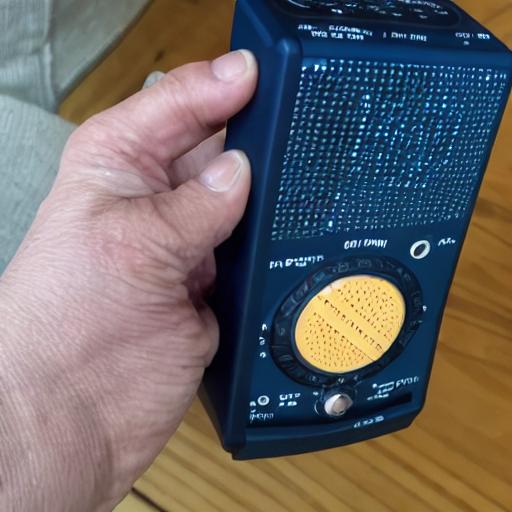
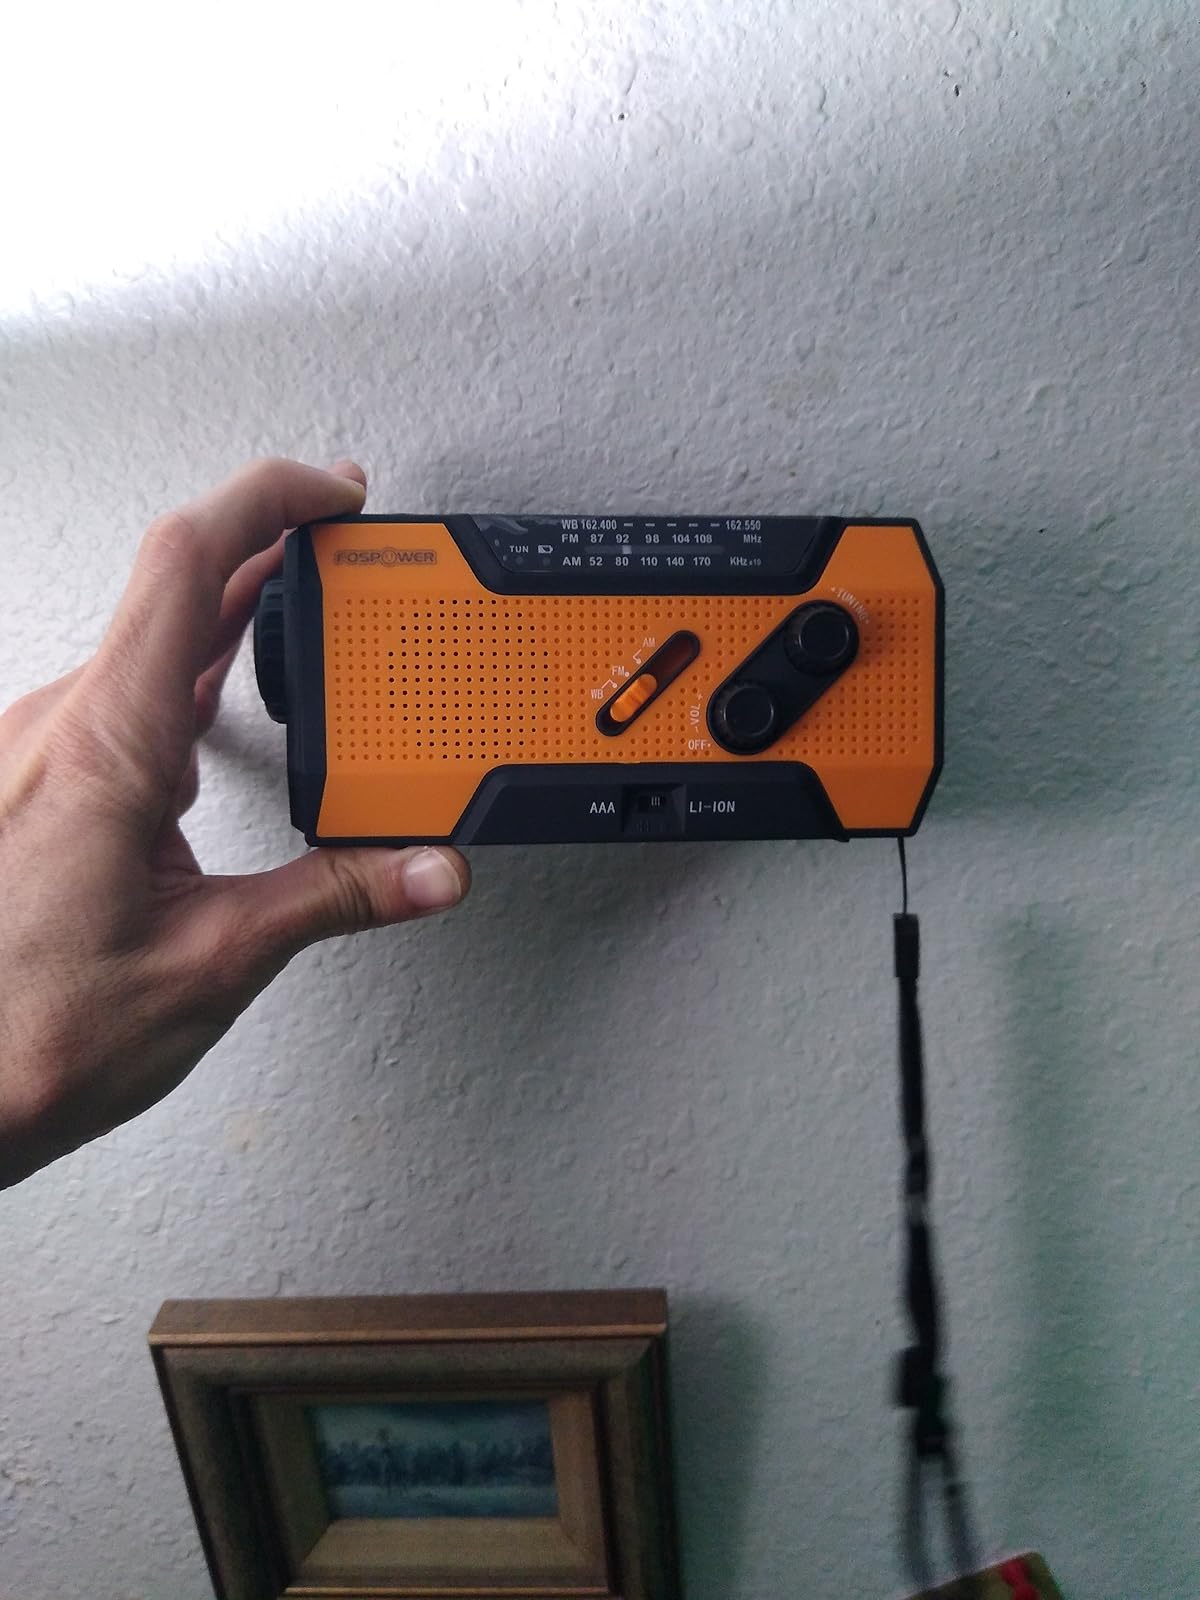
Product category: radio
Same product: no